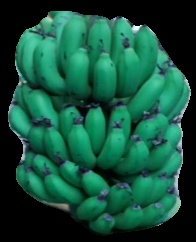
Variety: pachbale
Grade: grade2